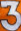
Number: 3